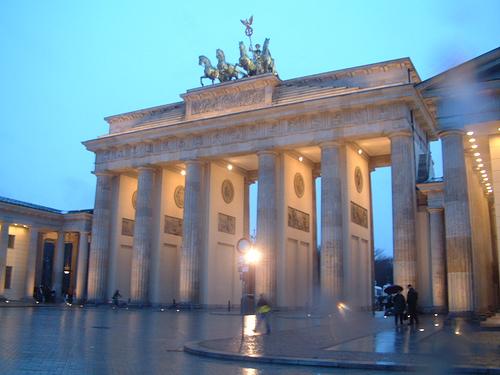
Weather: rain or strom